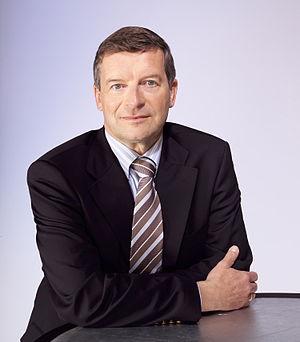
Johan Peter Jozef Sauwens, né à Saint-Trond, le 14 mars 1951, est un homme politique belge flamand membre du CD&V.